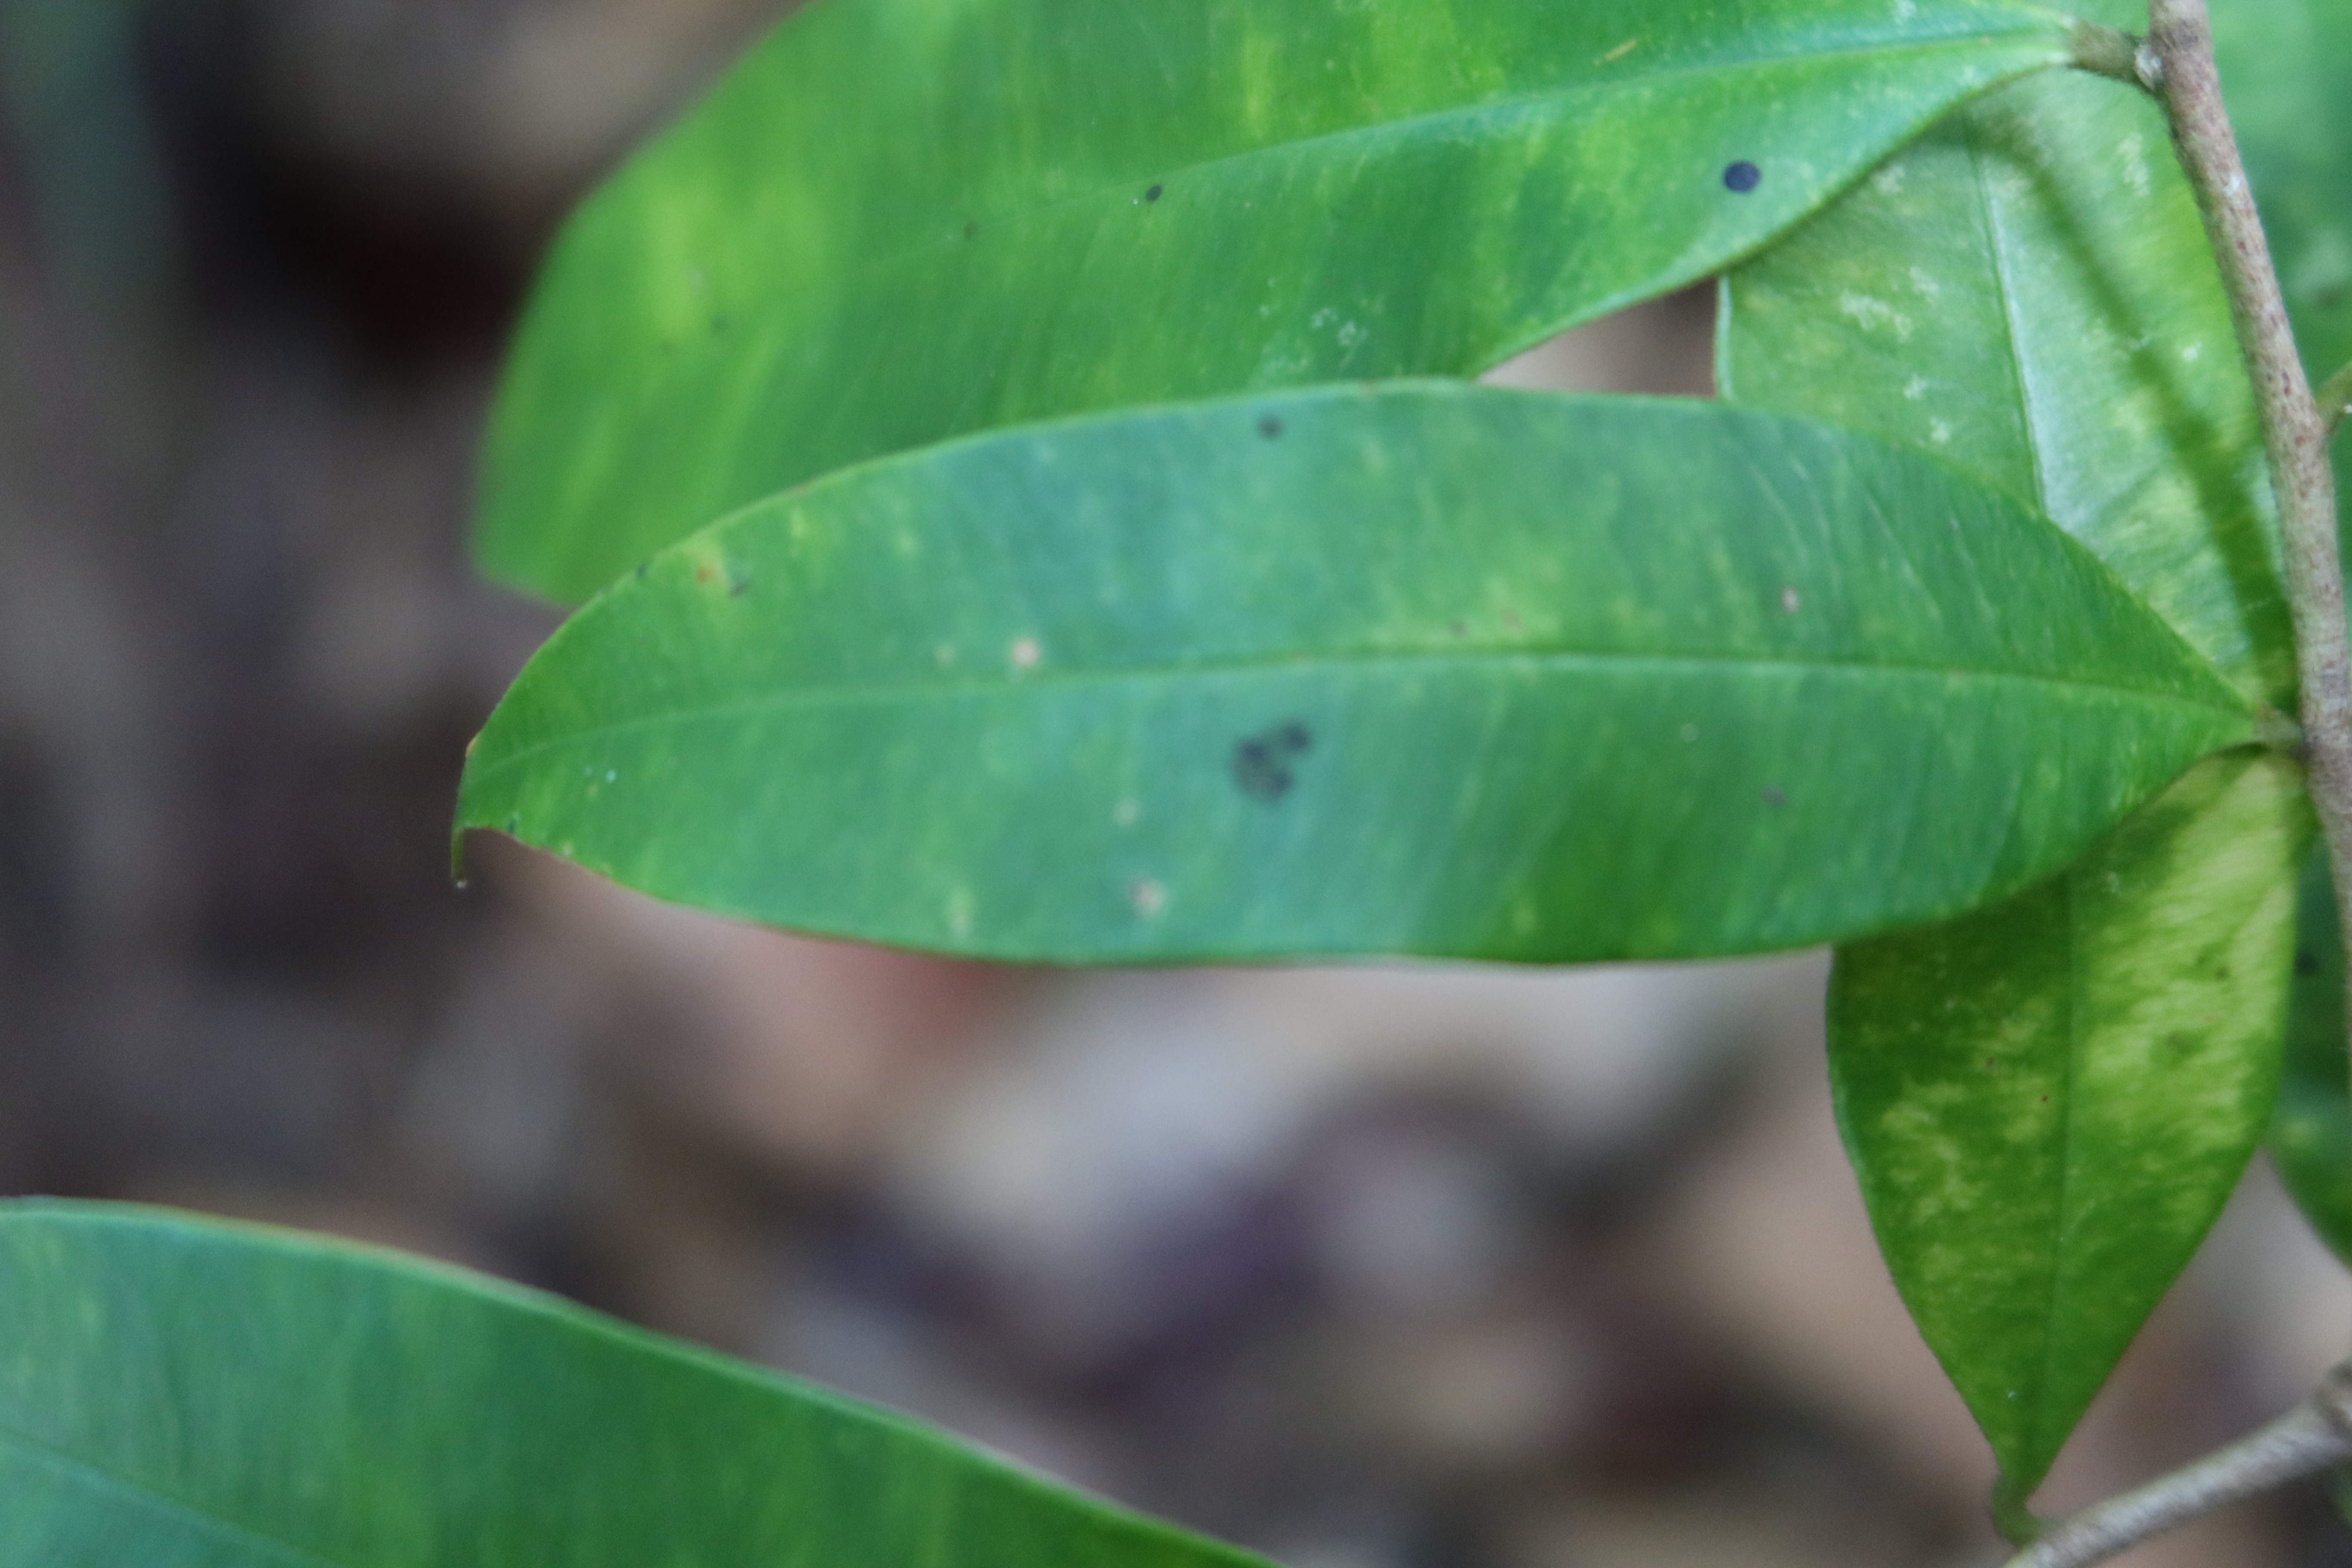
Label: Black spots